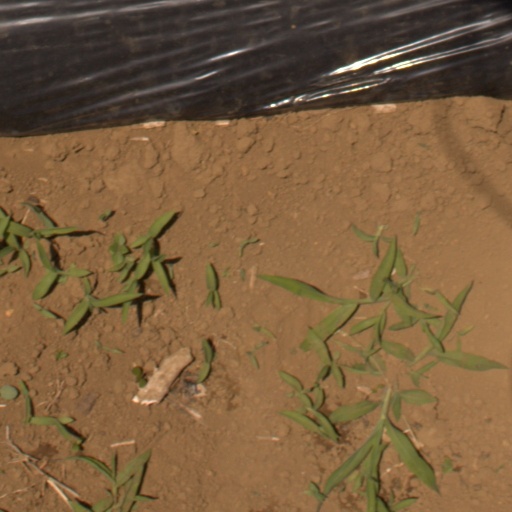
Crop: Jerusalem artichoke